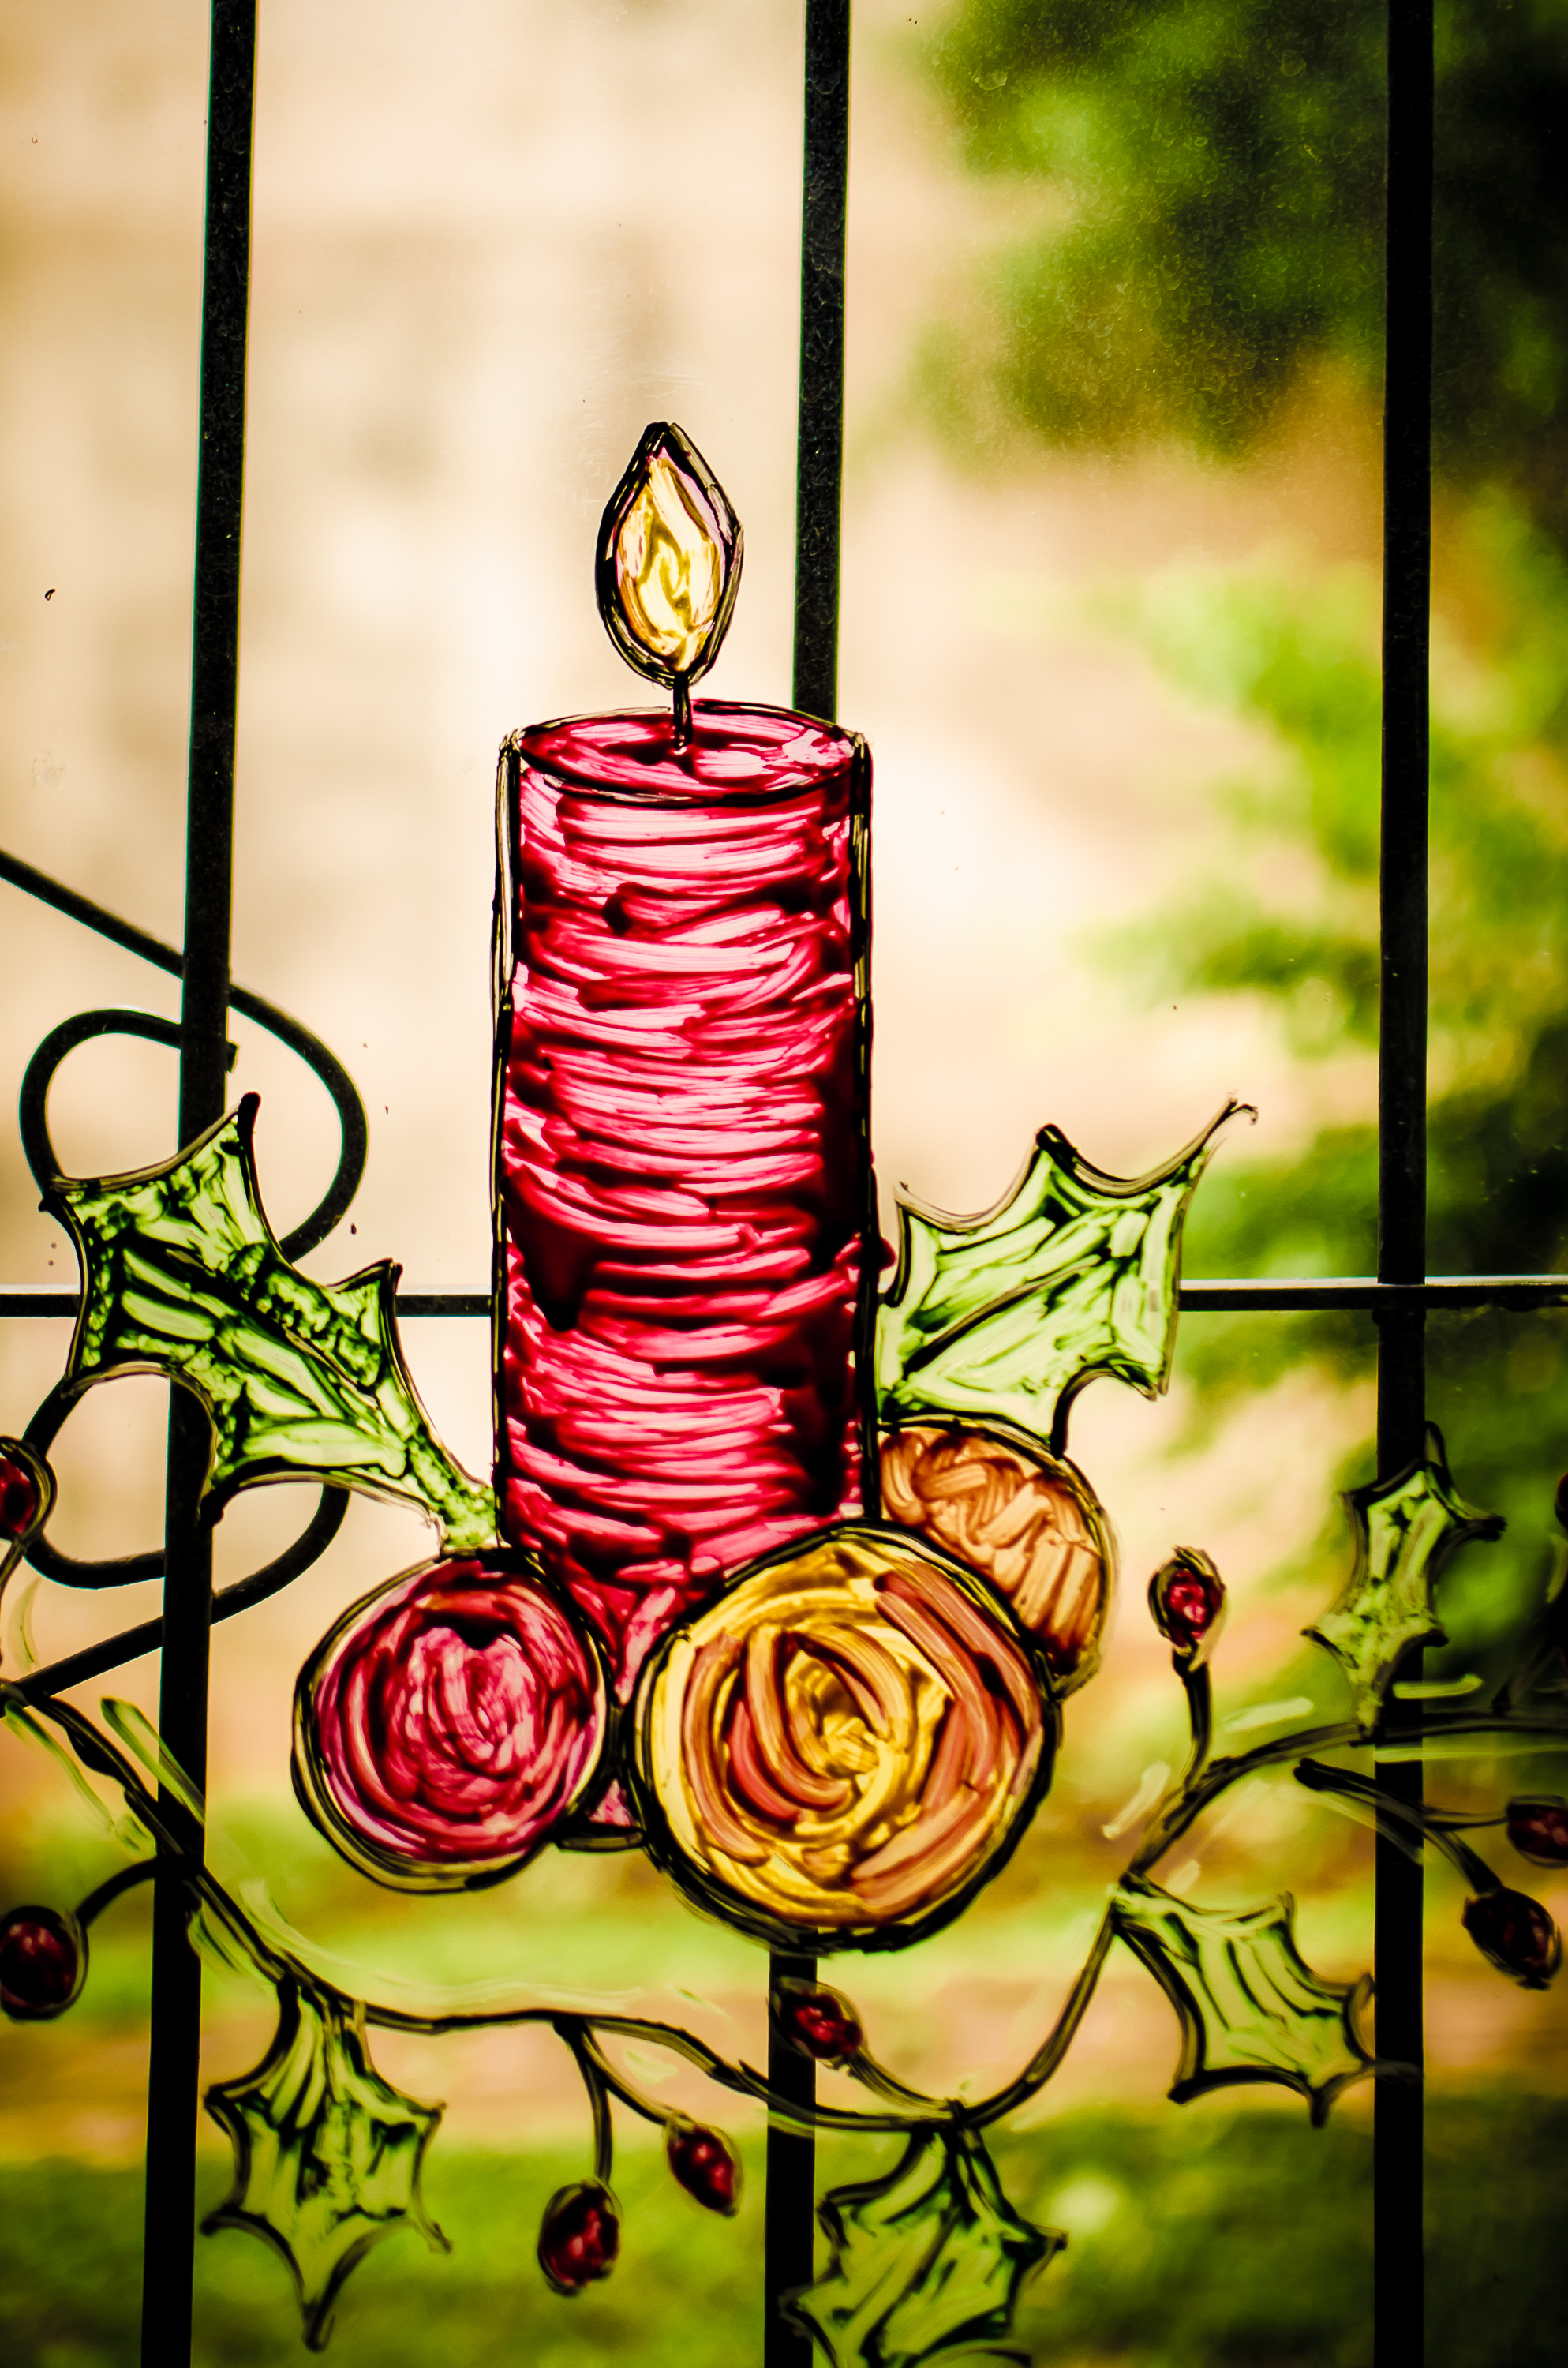
branch, light, flower, window, glass, green, color, lighting, vela, illustration, rojo, ventana, amarillo, argentina, verde, navidad, misiones, reja, pintura